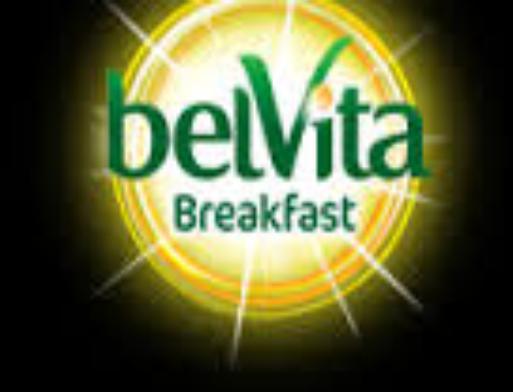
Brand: Belvita
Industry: Food